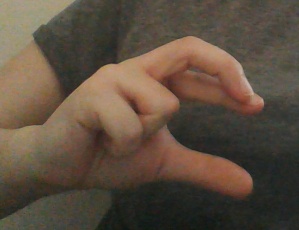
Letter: thal